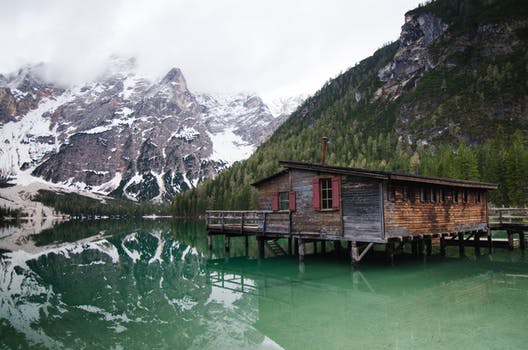
Label: No Watermark